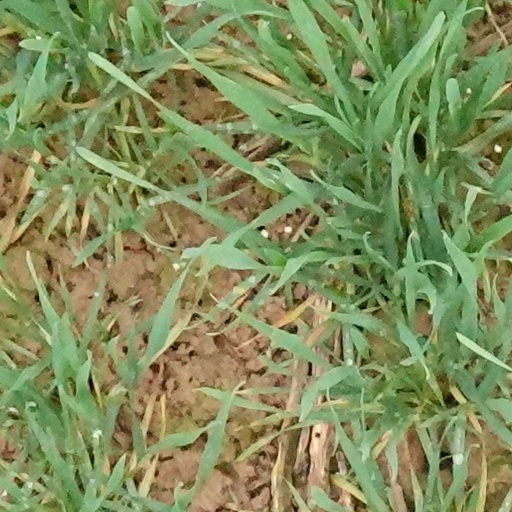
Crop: wheat